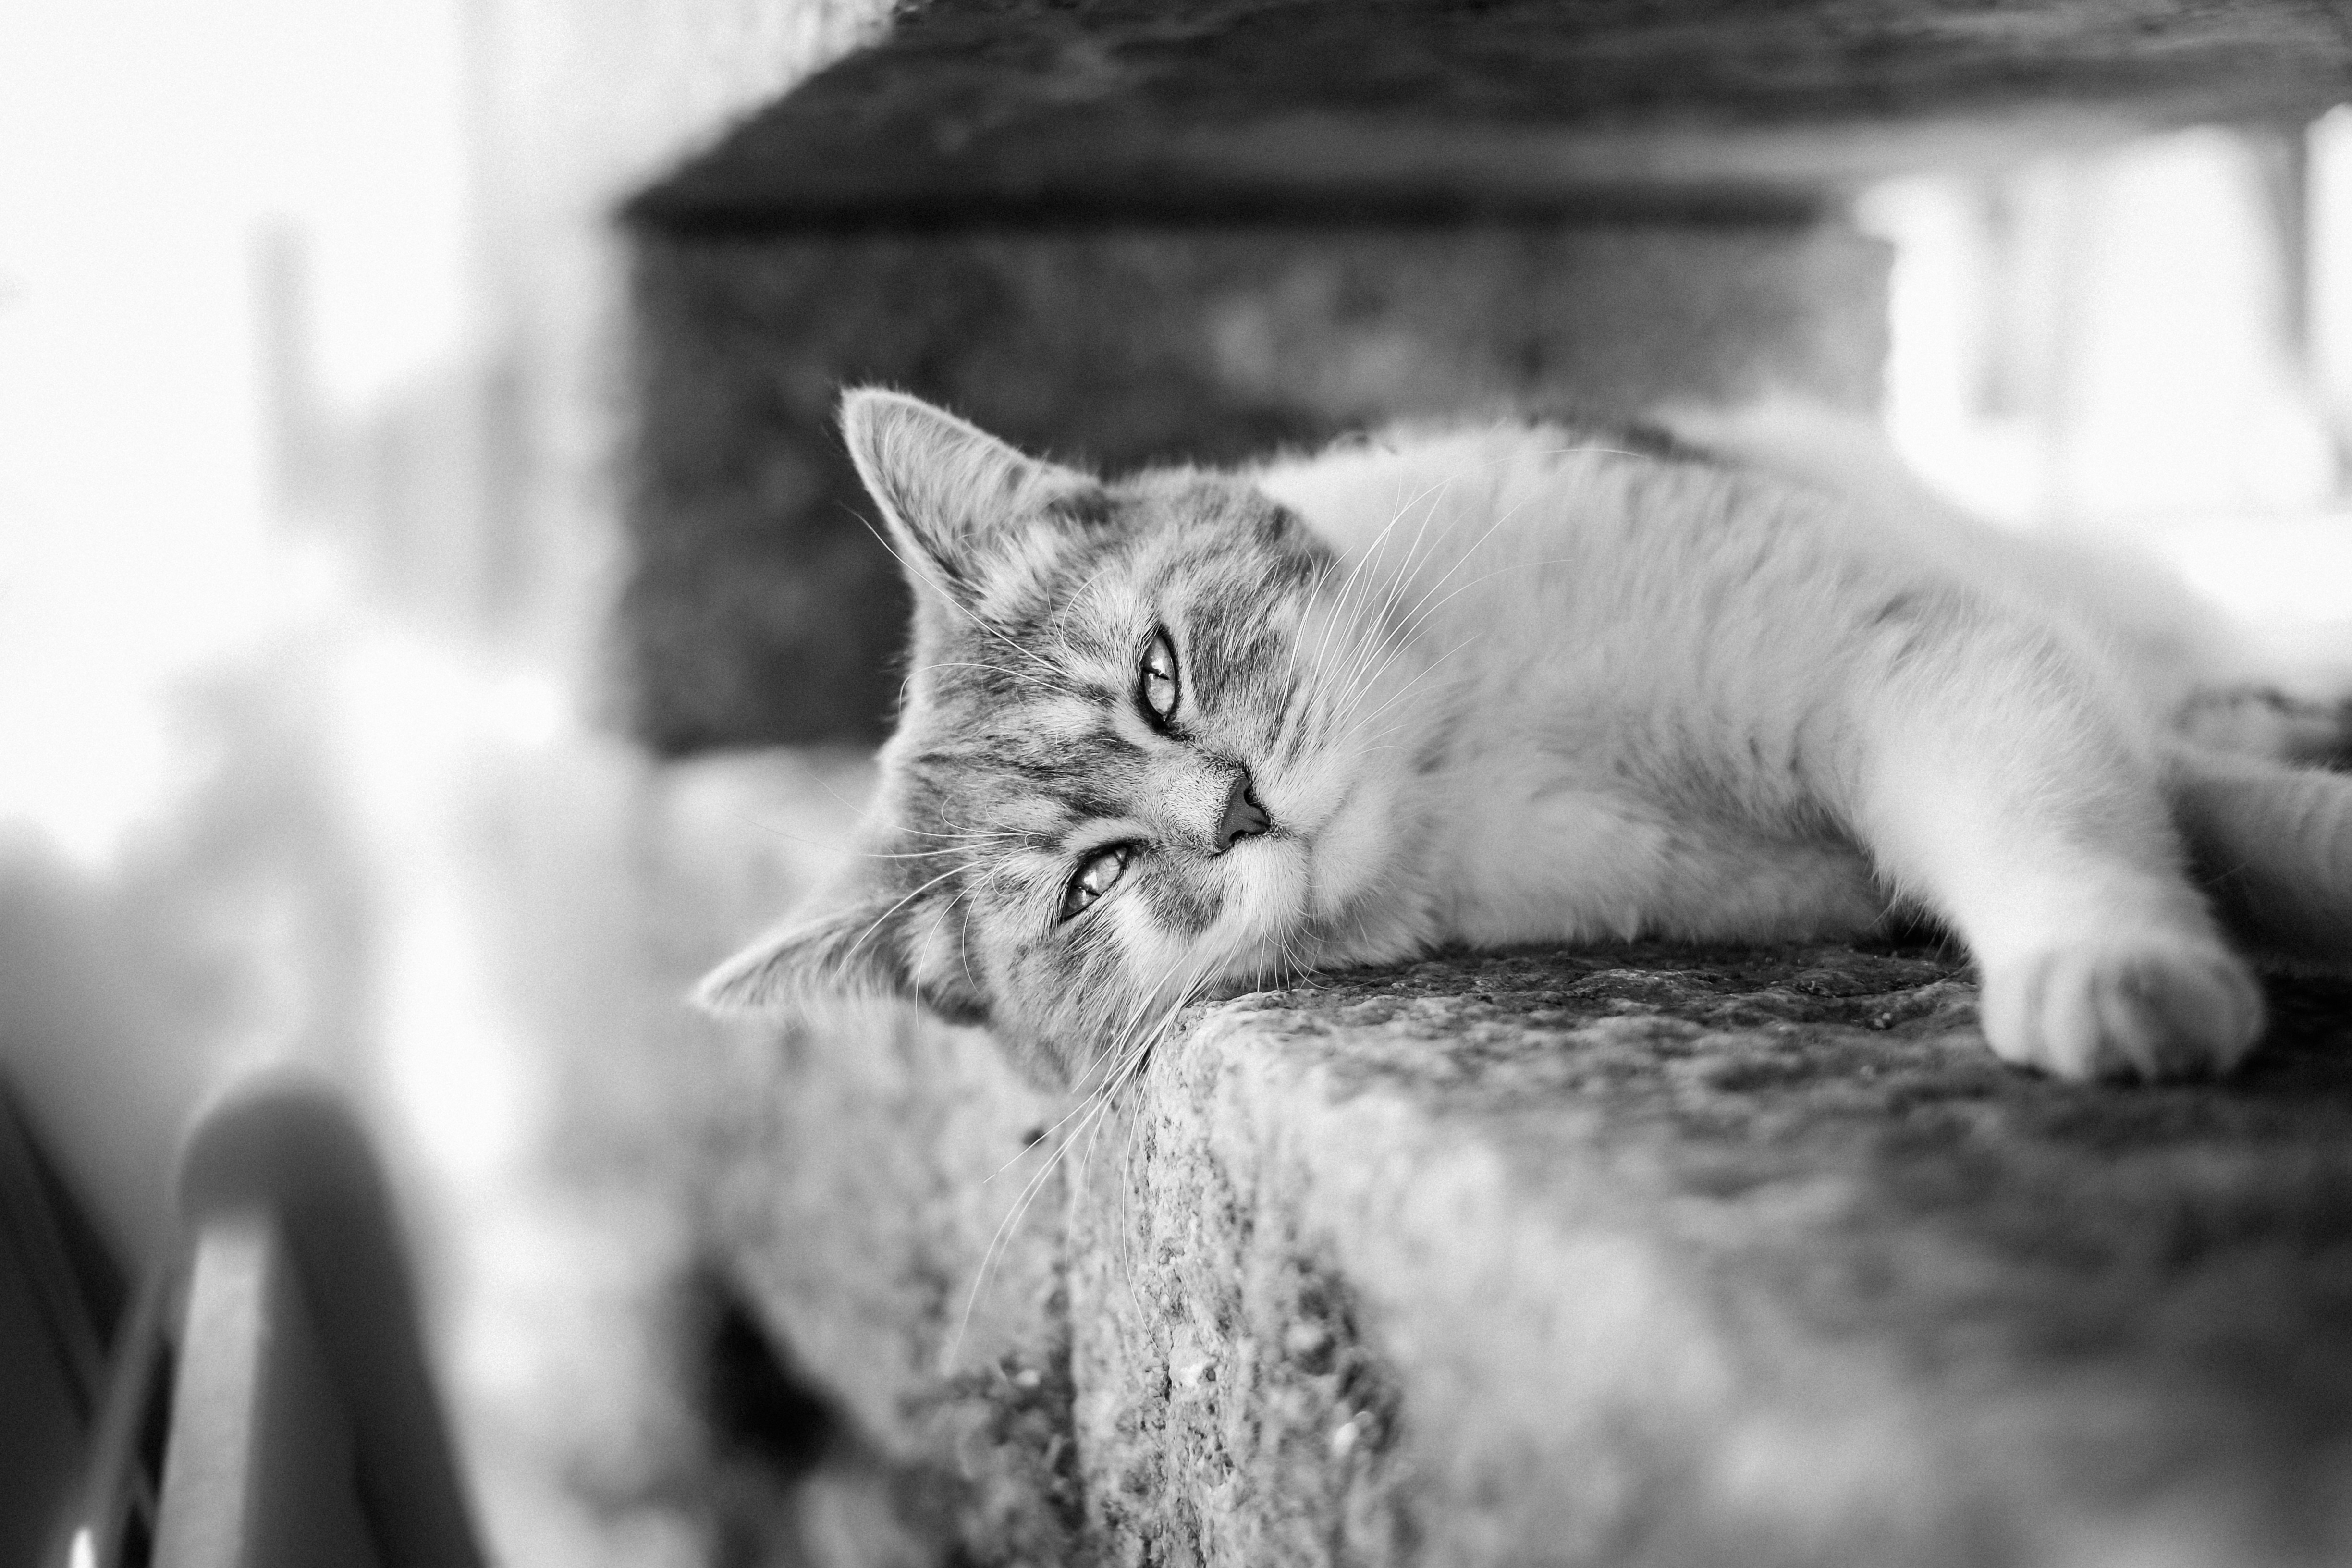
black and white, white, kitten, cat, mammal, black, monochrome, nose, whiskers, vertebrate, tabby cat, monochrome photography, small to medium sized cats, cat like mammal